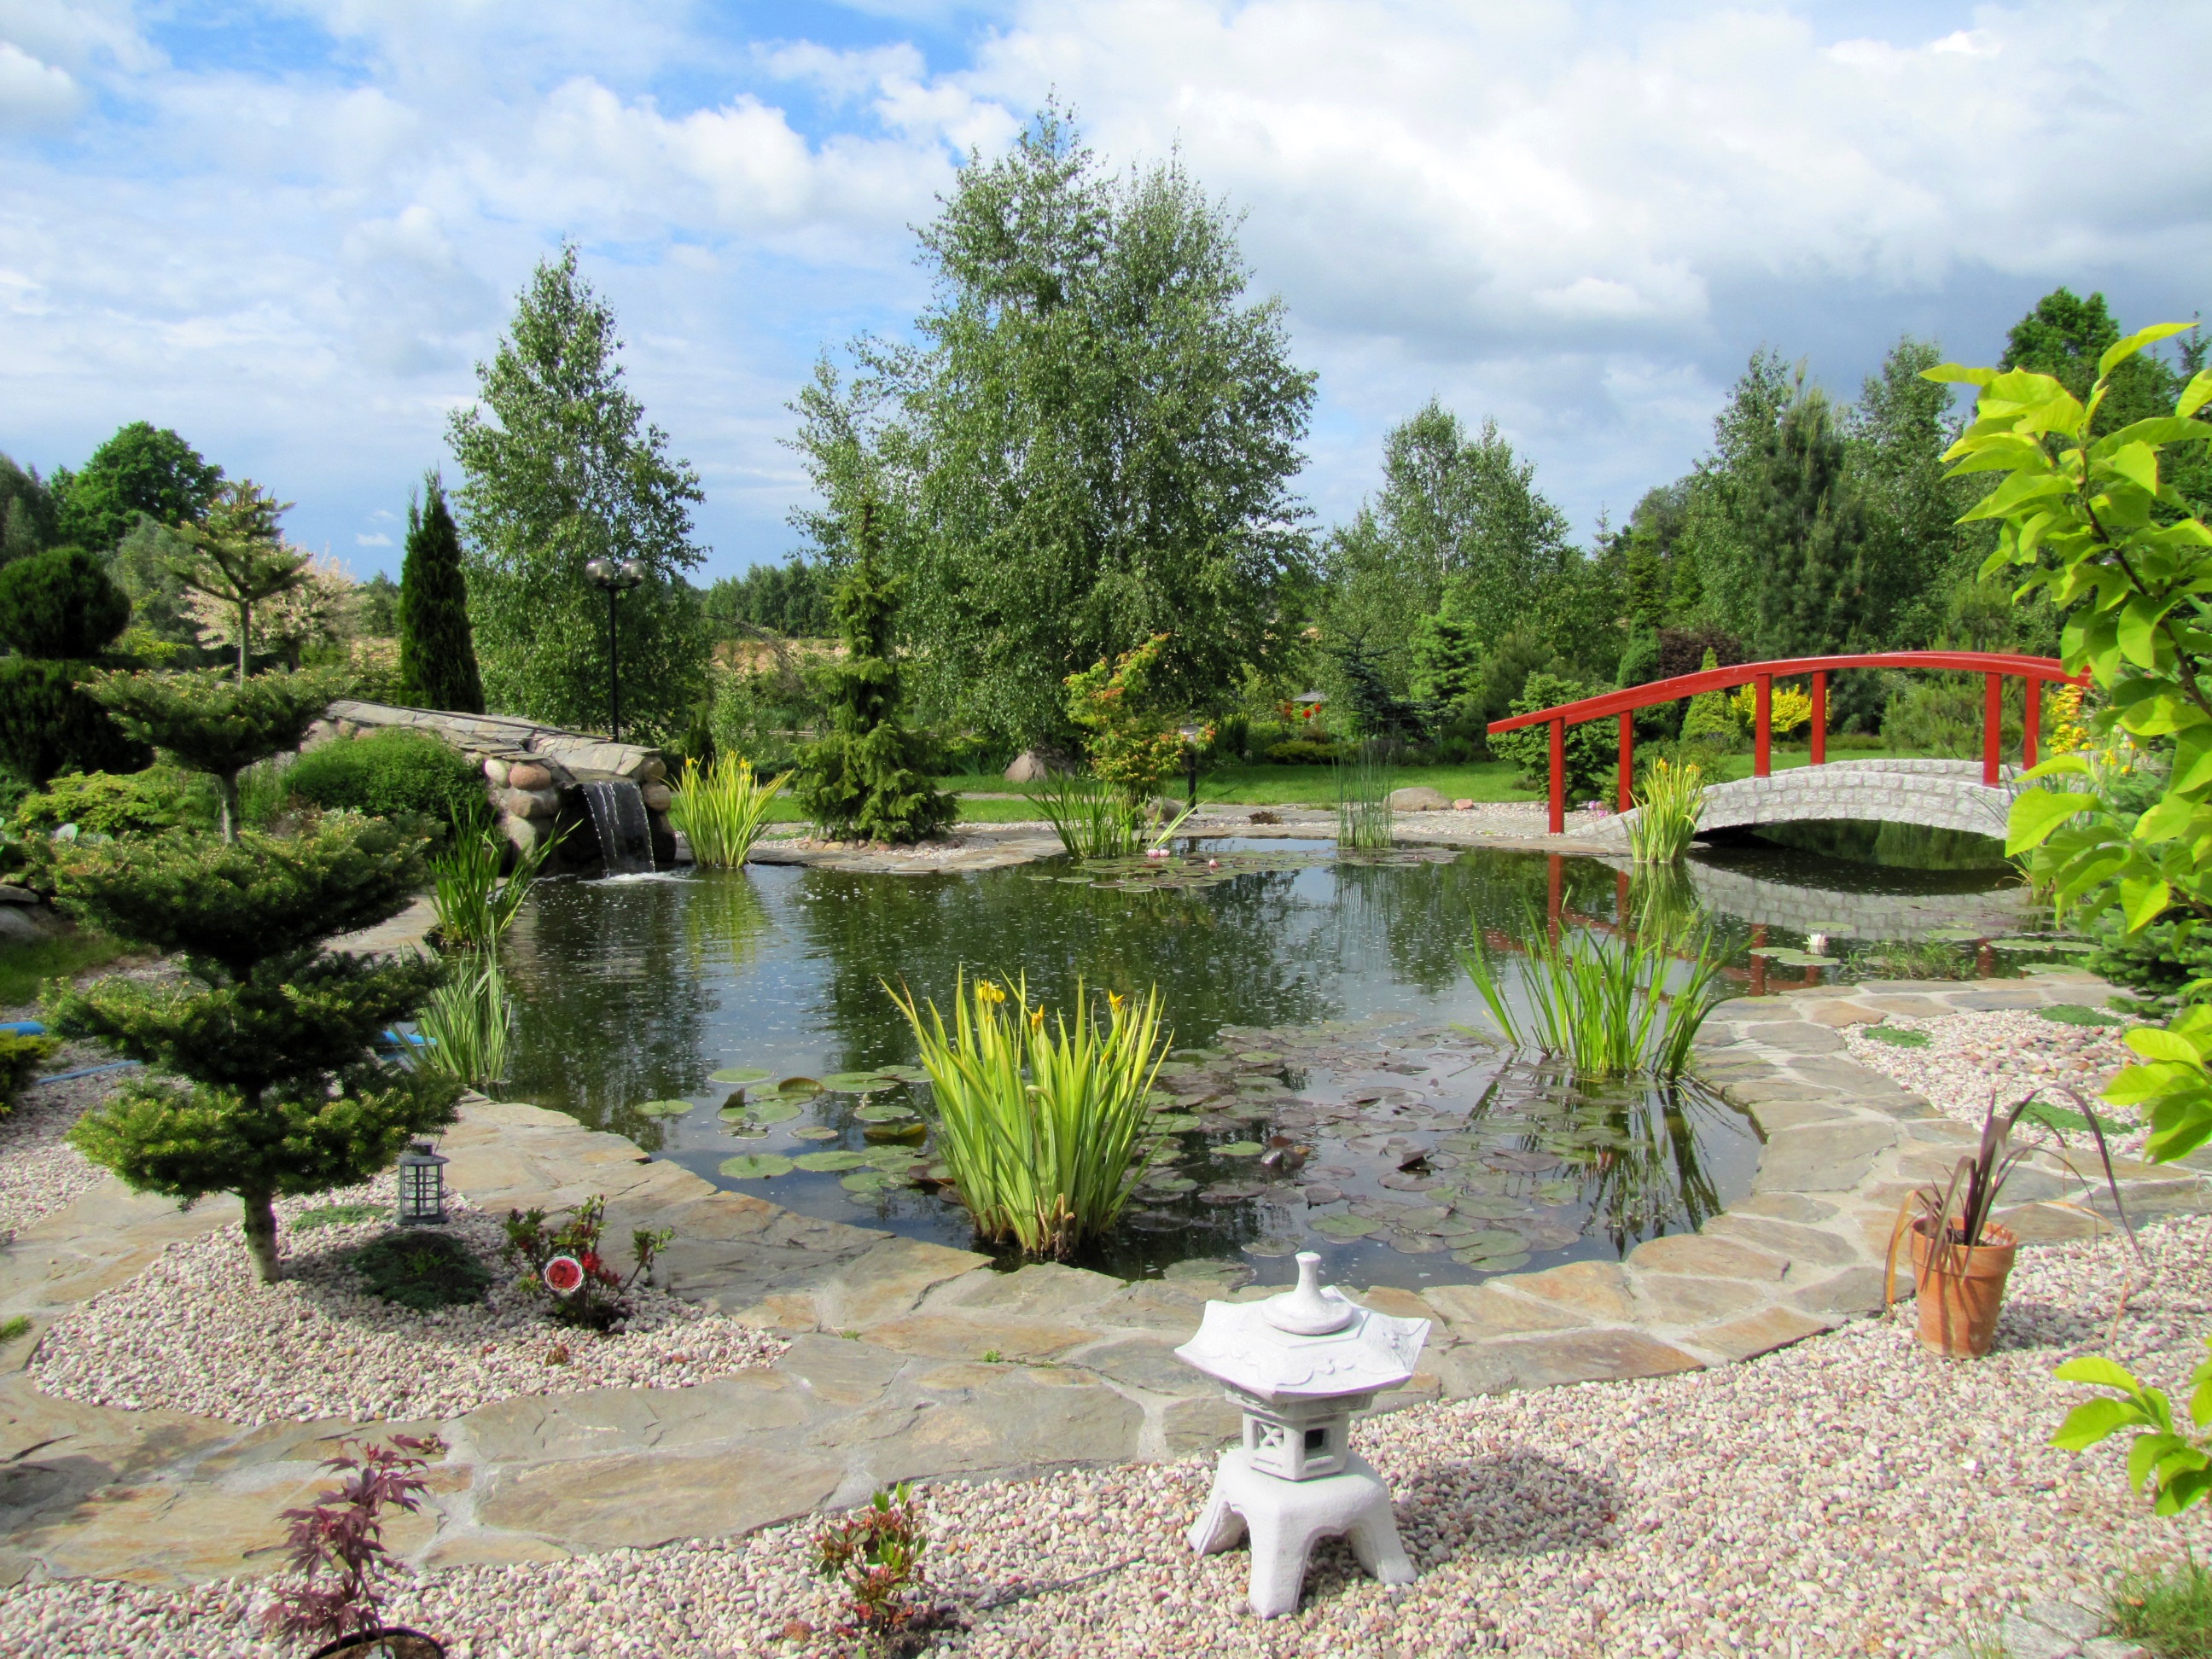
landscape, water, nature, bridge, flower, lake, stone, pond, green, red, tranquil, peaceful, natural, peace, backyard, serene, botany, garden, japan, zen, plants, body of water, japanese garden, trees, japanese, shrubs, botanical garden, traditional, fish pond